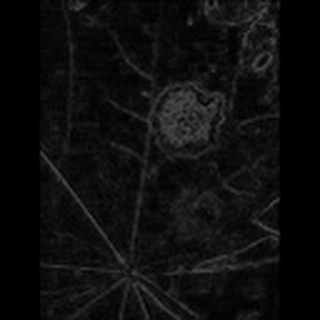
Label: cotton_target_spot